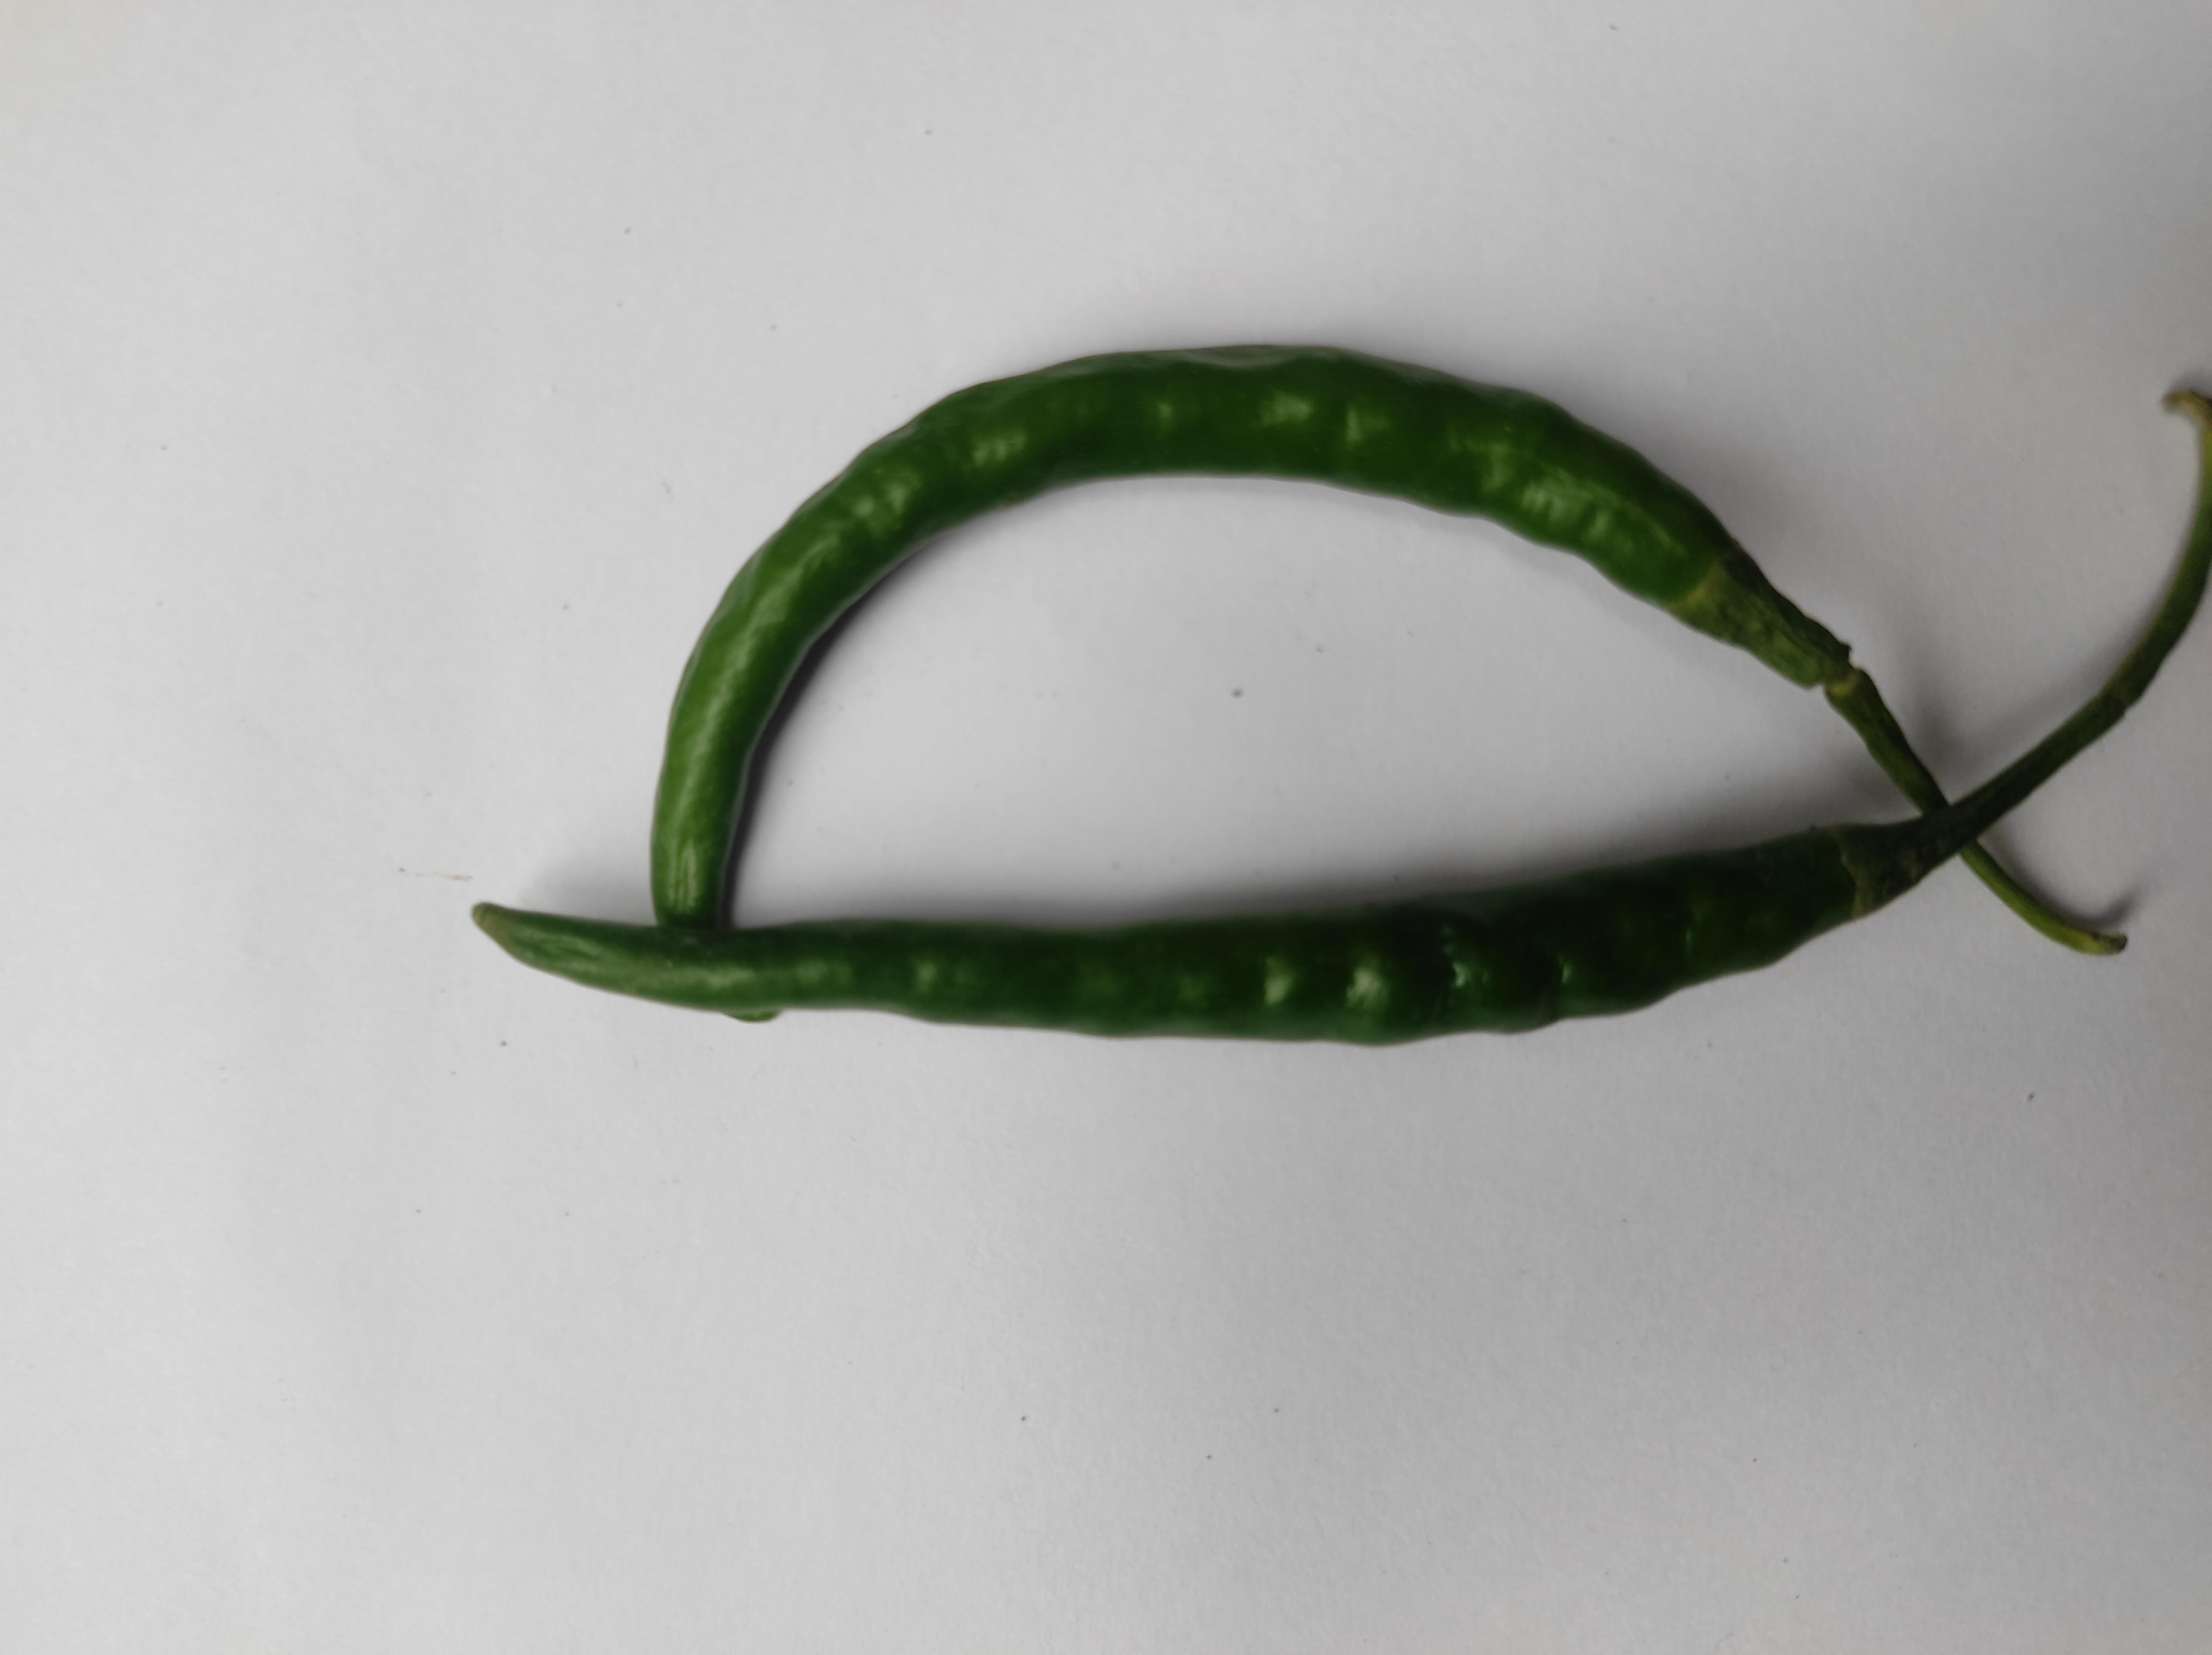
Label: Green Chili